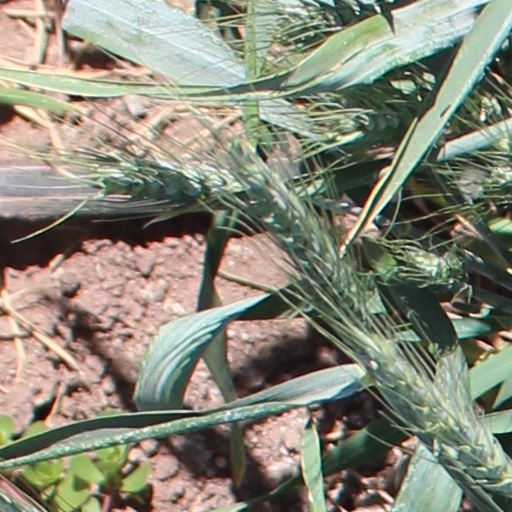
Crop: wheat